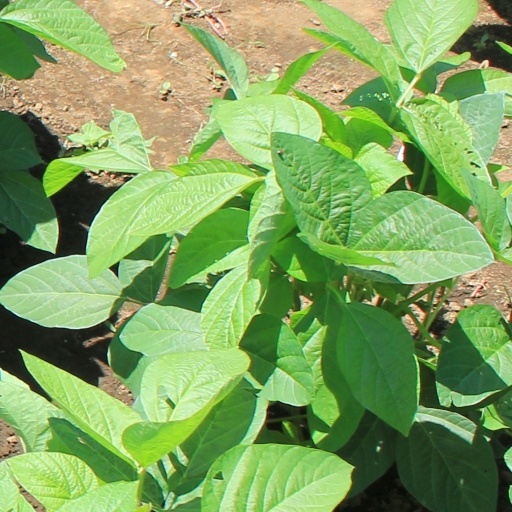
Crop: soybean